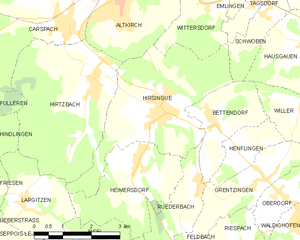
Carte des communes françaises